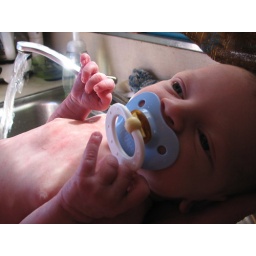
Having a bath in the kitchen sink!